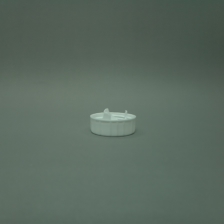
Color: white/transparent
Cap type: standard cap